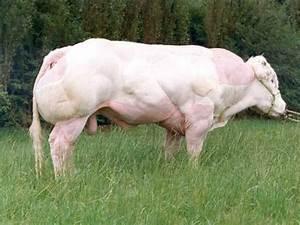
cow